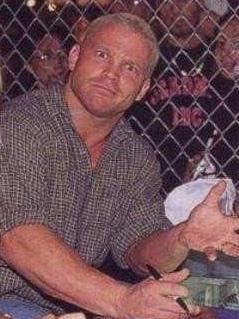
แครช ฮอลลี

|name = ไมค์ ล็อกวูด
|image = Crash Holly signing autographs.jpg
|names = แครช ฮอลลีแครชเอิร์น โอเกรย์เดอะกรีนโกสต์จอห์นนี แพร์สันแมด ไมกีย์
|birth_place = Anaheim, California
|death_place = Navarre, Florida
|billed = Salisbury, North Carolina
|trainer = Jerry MontiMichael ModestRic Thompson
|debut = 1989
ไมเคิล จอห์น "ไมค์" ล็อกวูด () (25 สิงหาคม ค.ศ. 1971 - 6 พฤศจิกายน 2003) เป็นนักมวยปล้ำอาชีพชาวอเมริกัน ในชื่อวงการมวยปล้ำว่า แครช ฮอลลี สังกัดสมาคม WWE|WWF/E ปัจจุบันได้เสียชีวิตลงด้วยวัย 32 ปี
แครช ฮอลลี ถึงแม้เค้าจะเป็นนักมวยปล้ำตัวเล็กแต่ใจใหญ่มาก แครชจะมีจุดเด่นหรือเสน่ห์ดึงดูดแฟนๆมวยปล้ำยุคนั้นเป็นอย่างมากเลยทีเดียว เช่น เปิดตัวมาพร้อมกับการแบกตาชั่งแล้วโม้ว่าตัวเองเนี่ยมีน้ำหนักถึง 400 ปอนด์เลยทีเดียว อันที่จริงน้ำหนักแค่ 212 ปอนด์เพียงเท่านั้น เสน่ห์อีกอย่างคือความห้าวของเค้าเองโดยการเปิดโอกาศให้ผู้ท้าชิงสามารถชิงแชมป์ได้ทุกที่ทุกเวลา จนได้รับการขนานนามว่า 24/7 คือ7วัน 24ชั่วโมง เค้าพร้อมที่จะป้องกันแชมป์
==ประวัติในวงการมวยปล้ำ==
ในปี 1996 แครช ฮอลลี หรือ ไมเคิล ล็อกวูด เคยปล้ำใน APW (All Pro Wrestling) ในขณะนั้นใช้ชื่อว่า The Leprechaun ซึ่งชื่อก็ไปซ้ำกับสตาร์ที่อยู่ใน WCW ด้วย ในปี 1998 Lockwood ใช้ชื่อ Erin O’Grady ปล้ำในสมาคม ECW ด้วยการปล้ำที่โดดเด่น ทำให้ WWF/E สนใจเข้ามาปล้ำด้วย โดยในวันที่ 19 มกราคม 1998 Erin ถูกให้มาทดลองปล้ำ โดยเจอกับ Vic Grimes ก่อนจะเซ็นสัญญาเป็นนักมวยปล้ำ WWF/E หลังจากนั้น
WWF/E ส่ง Lockwood ไปปล้ำที่ MPW ( Memphis Power Pro Wrestling เป็นลีกล่างในเครือของ WWF/E) เพื่อพัฒนาทักษะการปล้ำ และเคยถูกส่งไปปล้ำที่ เม็กซิโก โดยการสวมหน้ากาก ภายใต้ชื่อ The Green Ghost (ในขณะนั้นยังอยู่ในสัญญา WWF)
ในปี 1999 เขาได้เปิดตัวครั้งแรกที่ WWF/E ในนามของ แครช ฮอลลี ซึ่งเปิดตัวในฐานะลูกพี่ลูกน้องของ ฮาร์ดคอร์ ฮอลลี|บ็อบ (ฮาร์ดคอร์) ฮอลลี พี่ชายในบทของเขา ในตอนเดบิวใหม่ๆ เปิดตัวมาในกิมมิค เด็กมีปัญหา ชอบก่อเรื่องไปทั่ว สร้างความละเหี่ยใจให้ ฮาร์ดคอร์ ฮอลลี บ่อยๆ
อย่างไรก็ตาม ทั้งสองก็ได้ครองแชมป์แทกทีม ในวันที่ 19 ตุลาคม 1999 โดยเอาชนะ Rock 'n' Sock Connection (ดเวย์น จอห์นสัน กับ มิค โฟลีย์|แมนไคด์) โดยที่ ตอนนั้น Mankind มีปัญหากับ The Rock และไม่ยอมแท็กเข้ามาปล้ำ หนีลงเวทีไปซะดื้อๆ ในแมตช์นั้นมี HHH มายุ่งเกี่ยวด้วย
แต่สองอาทิตย์ถัดมา แมนไคด์ ก็ได้จับคู่ปล้ำกับ อัล สโนว์ และชิงแชมป์แทกทีม คืนกลับไปได้ หลังจากนั้นเขาเริ่มเบนหาเข็มขัดที่จ๊อบเบอร์สมัยนั้น ต้องการอย่างมาก คือ แชมป์ฮาร์ดคอร์ ทำให้ บ็อบ และแครช ได้แยกทีมกันชั่วคราวเพื่อไปไล่ล่าแชมป์ฮาร์ดคอร์ กันทั้งคู่ โดยแครชได้แชมป์ครั้งแรกใน สแมคดาวน์ ปี 2000 โดยเอาชนะ แอนดรูว์ มาร์ติน|เทสต์ ไปได้ และนั่นเป็นจุดเริ่มต้นของแชมป์ 22 สมัย ทั้งสองได้มาเจอกัน ในการชิงแชมป์ Hardcore แบบ Battle Royal ใน เรสเซิลเมเนีย ครั้งที่ 16 และแยกทีมกัน หลังจากที่ฟอร์มทีมกันมานานร่วม 6 เดือน
และช่วงนั้นเองที่ Crash ได้ลงไปเล่นในลีก Hardcore อย่างเต็มตัว หลังจากที่เขาได้ประกาศกฎใหม่ขึ้นมา นั่นก็คือ 24/7 คือชิงแชมป์ที่ไหนก็ได้ กดที่ไหนก็ได้ตลอด 24 ชั่วโมงนั่นเอง ทำให้เขาเป็นเป้าหมายที่ทุกคนต้องการ โดยแมทช์ 24/7 ที่เด่นๆ นั่นก็คือการเจอกับทั้ง เดอะ มีน สตรีต พอซซี, เดอะเฮดแบงเกอร์ส และอื่นๆอีกมากมาย แล้วสถานที่แต่ละอย่างนั้น มันไม่น่าที่จะมีการปล้ำเลย เช่น สนามบิน,สวนสนุก และในห้องในโรงแรม จนได้ฉายาว่า "the Houdini of Hardcore" แต่สุดท้าย Crash ก็เสียแชมป์ให้กับแขกของ Godfather ในที่สุด
ในเดือนตุลาคม ปี 2000 Crash ได้มีเนื้อเรื่องกับ T&A (Test และ Albert) โดยในขณะนั้นมี ทริส สตราตัส เป็นผู้จัดการของ T&A และ Molly Holly ก็ถูกเดบิวขึ้นมาในกิมมิค สาวโลกสวย โดยมาจัดการกับ Trish และร่วมกันกับ Bob ตั้งกลุ่ม The Holly Cousin มีเนื้อเรื่องกับ T&A with Trish Stratus ในตอนนั้น
เดือนธันวาคม ปี 2000 ในศึก Rebelion Crash ได้แชมป์ European จาก วิลเลียม รีกัล โดยการช่วยเหลือบางส่วนจาก Molly Holly ที่เป็น Manager ให้ Crash ในขณะนั้น แต่ถัดมาสองวัน ก็เสียแชมป์คืนให้ Regal เหมือนเดิม
แม้ The Holly Cousin จะมีทั้งประสบการณ์ที่เคยได้ครองแชมป์ Hardcore และ แชมป์แทกทีม แต่พวกเขาก็ไม่เคยได้รับโอกาศได้ชิงแชมป์เหล่านั้นอีกเลยในช่วงหนึ่ง เช่นเดียวกับ มอลลี ฮอลลี ที่มีโอกาศชิงแชมป์หญิงบ่อยครั้ง เกือบชนะหลายครั้ง แต่ก็พลาดตลอด
The Holly Cousin กลับมามีบทบาทอีกครั้งในเนื้อเรื่องหลักกับ Dudley Boyz โดยที่ Molly Holly ได้ไปตกหลุมรัก Spike Dudley ในแบบฉบับรักน้ำเน่า ทีมของพี่ไม่ลงรอยกัน ทั้งสองทีมเจอกันบ่อยๆ ก่อนที่ Dudley จะจับ Molly ทุ่มลงกับโต๊ะ แต่ Spike เอาตัวไปบัง ความสัมพันธ์ระหว่าง Molly กับ Spike ชัดเจนขึ้นหลังจากนั้น ส่งผลให้ ทีมต้องค่อยๆ แยกกันในที่สุด
เดือนมีนาคม ปี 2001 ในรายการ Heat Crash ได้มีโอกาศ ชิงแชมป์ Ligth Heavyweight กับ ดีน มาเลนโก และเอาชนะไปได้ ป้องกันได้สองสมัย ก่อนจะเสียให้กับ Jerry Lynn ในเวลาต่อมา ในเดือนเมษายนปี 2001 Bob กับ Crash ได้กลับมารวมตัวกันอีกครั้ง แต่ก็เป็นได้แค่ Lower-card team ที่เอามาดันรุ่นน้อง และไม่มีบทอะไรเท่าไหร่นักก่อนที่ Bob จะบาดเจ็บอีกครั้งหลังจากกลับมาในช่วงเดือนกันยายน ปี 2001
ืในปี 2002 WWE ได้มีการแยกแบรนด์เป็น รอว์ และ สแมคดาวน์ Crash ถูกดราฟมาที่ Raw ในเดือนกันยายนปี 2002 เขาก็ไปโผล่ใน Smackdown จากแผนการที่ Eric Bischoff จะยกพวกจาก Raw ไปที่ Smackdown และ Crash ก็ วางแผนที่จะกำจัด เจฟฟ์ ฮาร์ดี โดยการไปร่วมมือกับ แมทท์ ฮาร์ดี แต่ก็ไม่สำเร็จ หลังจากนั้น เขาก็เป็นสตาร์ของ Smackdown ไปโดยปริยาย Crash ประเดิมการปล้ำแมตช์แรกที่ Smackdown ในวันที่ 5 กันยายน โดยการเอาชนะ The Hurricane ในการชิงแชมป์ Cruiserweight แต่หลังจากนั้น ก็มาเสียให้กับ เจมี โนเบิล ในวันที่ 3 ตุลาคม
ในเดือน ธันวาคม วันที่ 19 Crash ได้ฟอร์มทีมกับ Bill Demot เอาชนะ Nunzio และ Jamie Noble แต่หลังจบแมตซ์ Demot ก็จัดการ Crash ไปด้วย ทั้งสองมาเจอกันในวีคถัดมา ก่อนที่ Crash จะแพ้ไปแบบหมดสภาพ และก็หายยาวไป หลังจากไม่มีบทมานาน ในวันที่ 24 เมษายนปี 2003 Crash ได้เปิดตัวมาเป็นลูกน้องของ Matt Hardy กับ Shanon moore ในนามทีม Mattitude ได้ปล้ำแทกทีมกับ Shanon Moore บ้าง และแมตซ์สุดท้ายของ Crash Holly กับ WWE คือการปล้ำจับคู่กับ Shanon Moore รุมสกำ Orlando Jordan ใน House Show จนในวันที่ 30 มิถุนายน 2003 แครชได้ถูกปล่อยตัวออกจาก WWE ในที่สุด
เขาได้ย้ายไปอยู่ TNA โดยใช้ชื่อว่า แมด ไมกีย์ ปล้ำได้พักหนึ่ง แล้วก็ออกจากสมาคมไป Lockwood's 2003 NWA-TNA matches, from WrestlingData.com แล้วเขาได้ทำสมาคมของเขาเอง ภายใต้ชื่อ Heartland Wrestling Association
==การเสียชีวิต==
ในวันที่ 6 พฤศจิกายน 2003 สตีวี ริชาร์ด ได้ไปพบศพของเขาในบ้านของริชาร์ดเอง โดยอยู่ในสภาพหน้าคว่ำในอ่างอาบน้ำ ศพของเขาถูกฝังไว้ที่ Rowan County, North Carolina
==ผลงานแชมป์​และ​รางวัล==
*All Pro Wrestling
**APW Junior Heavyweight Championship (1 time)
*International Wrestling Association (Puerto Rico)|International Wrestling Association
**IWA Hardcore Championship (IWA Hardcore Championship#Title history|1 time)
**IWA World Junior Heavyweight Championship (IWA World Junior Heavyweight Championship#Title history|1 time)
*Mid-Eastern Wrestling Federation
**MEWF Cruiserweight Championship (MEWF Cruiserweight Championship#Title history|1 time)
*Power Pro Wrestling
**Power Pro Wrestling Tag Team Championship|PPW Tag Team Championship (Power Pro Wrestling Tag Team Championship#Title history|1 time) – with Vic Grimes
**PPW Young Guns Championship (1 time)
*Pro Wrestling Illustrated
**PWI ranked him #36 in the PWI 500 in 2000
*Supreme Pro Wrestling
**SPW Tag Team Championship (1 time) – with Hook Bomberry
*WWE|World Wrestling Federation / World Wrestling Entertainment
**WWE European Championship|WWF European Championship (List of WWE European Champions|1 time)
**WWE Hardcore Championship|WWF/E Hardcore Championship (List of WWE Hardcore Champions|22 times)
**WWF Light Heavyweight Championship (List of WWF Light Heavyweight Champions|1 time)
**World Tag Team Championship (WWE)|WWF Tag Team Championship (List of World Tag Team Champions (WWE)|1 time) – with Bob Holly|Hardcore Holly
==อ้างอิง==
==แหล่งข้อมูลอื่น==
*
*
Navboxes|
หมวดหมู่:นักมวยปล้ำอาชีพชาวอเมริกัน